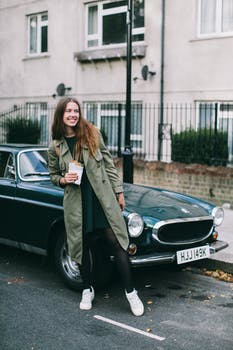
Label: No Watermark